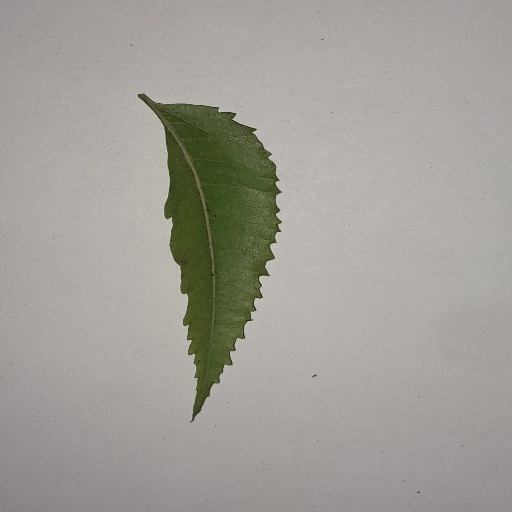
Species: Neem
Leaf condition: Yellow Leaf